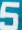
Number: 5